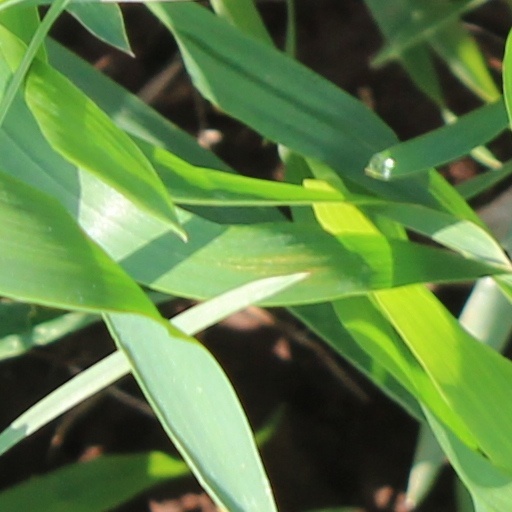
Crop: wheat